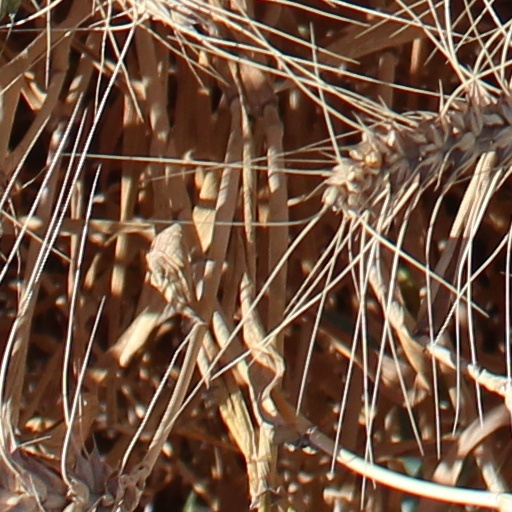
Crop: wheat